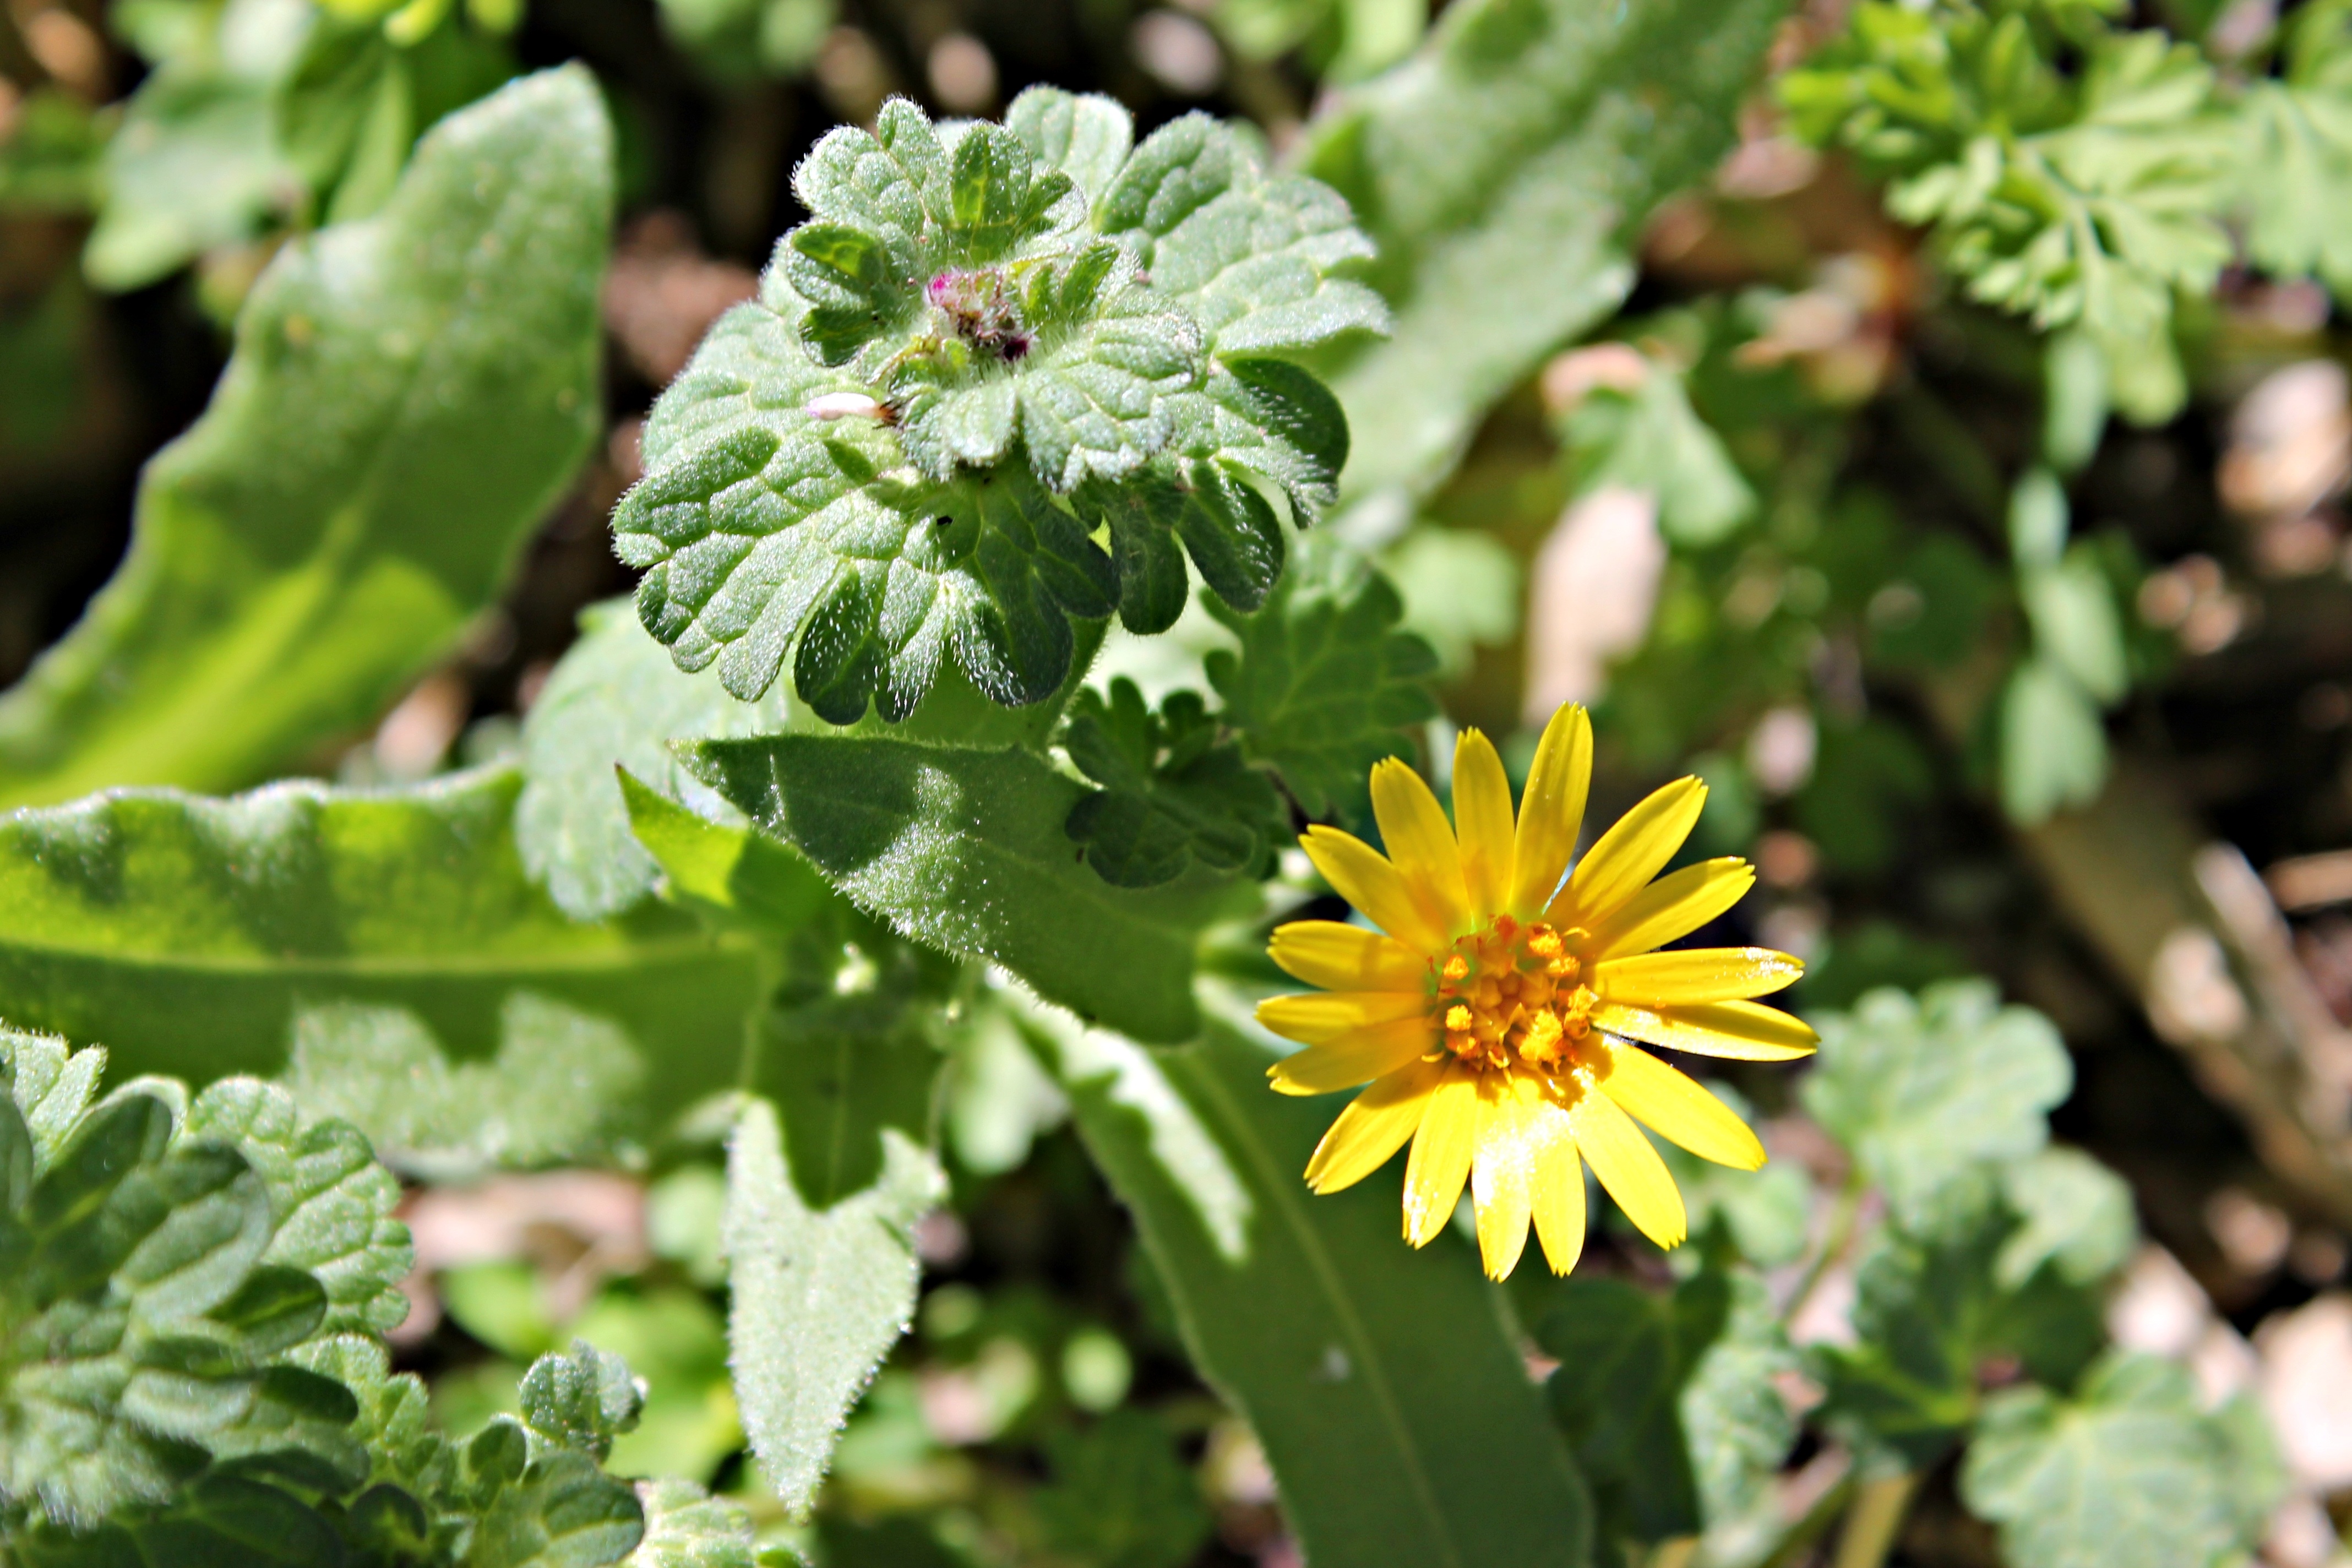
nature, plant, field, flower, wild, herb, produce, botany, yellow, garden, flora, wildflower, flowering plant, daisy family, annual plant, land plant